Burma campaign (1944)

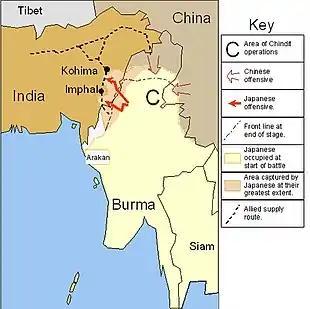
Imphal and Kohima Campaign

At Imphal, IV Corps under Lieutenant-General Geoffry Scoones had pushed forward two divisions to the Chindwin River. One division was in reserve at Imphal. There were indications that a major Japanese offensive was building, and Slim and Scoones planned to withdraw and force the Japanese to fight at the end of impossibly long and difficult supply lines. However, they misjudged the date on which the Japanese were to attack, and the strength they would use against some objectives.